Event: Ecuador Earthquake
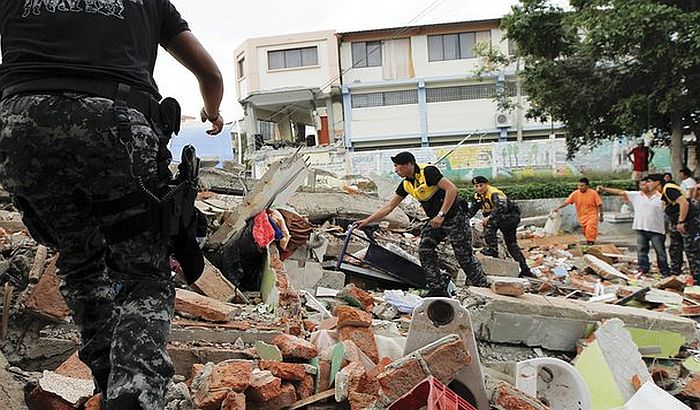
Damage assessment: damage